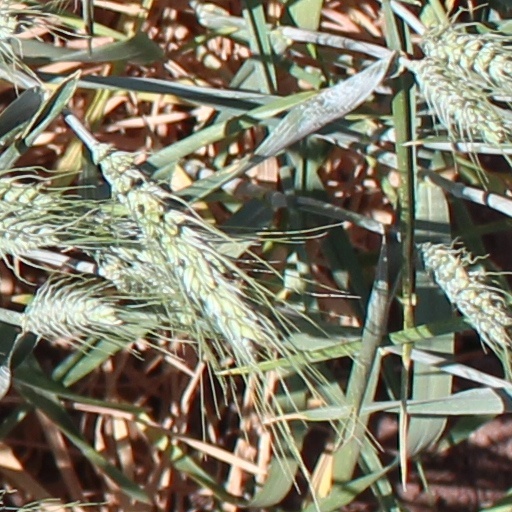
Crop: wheat